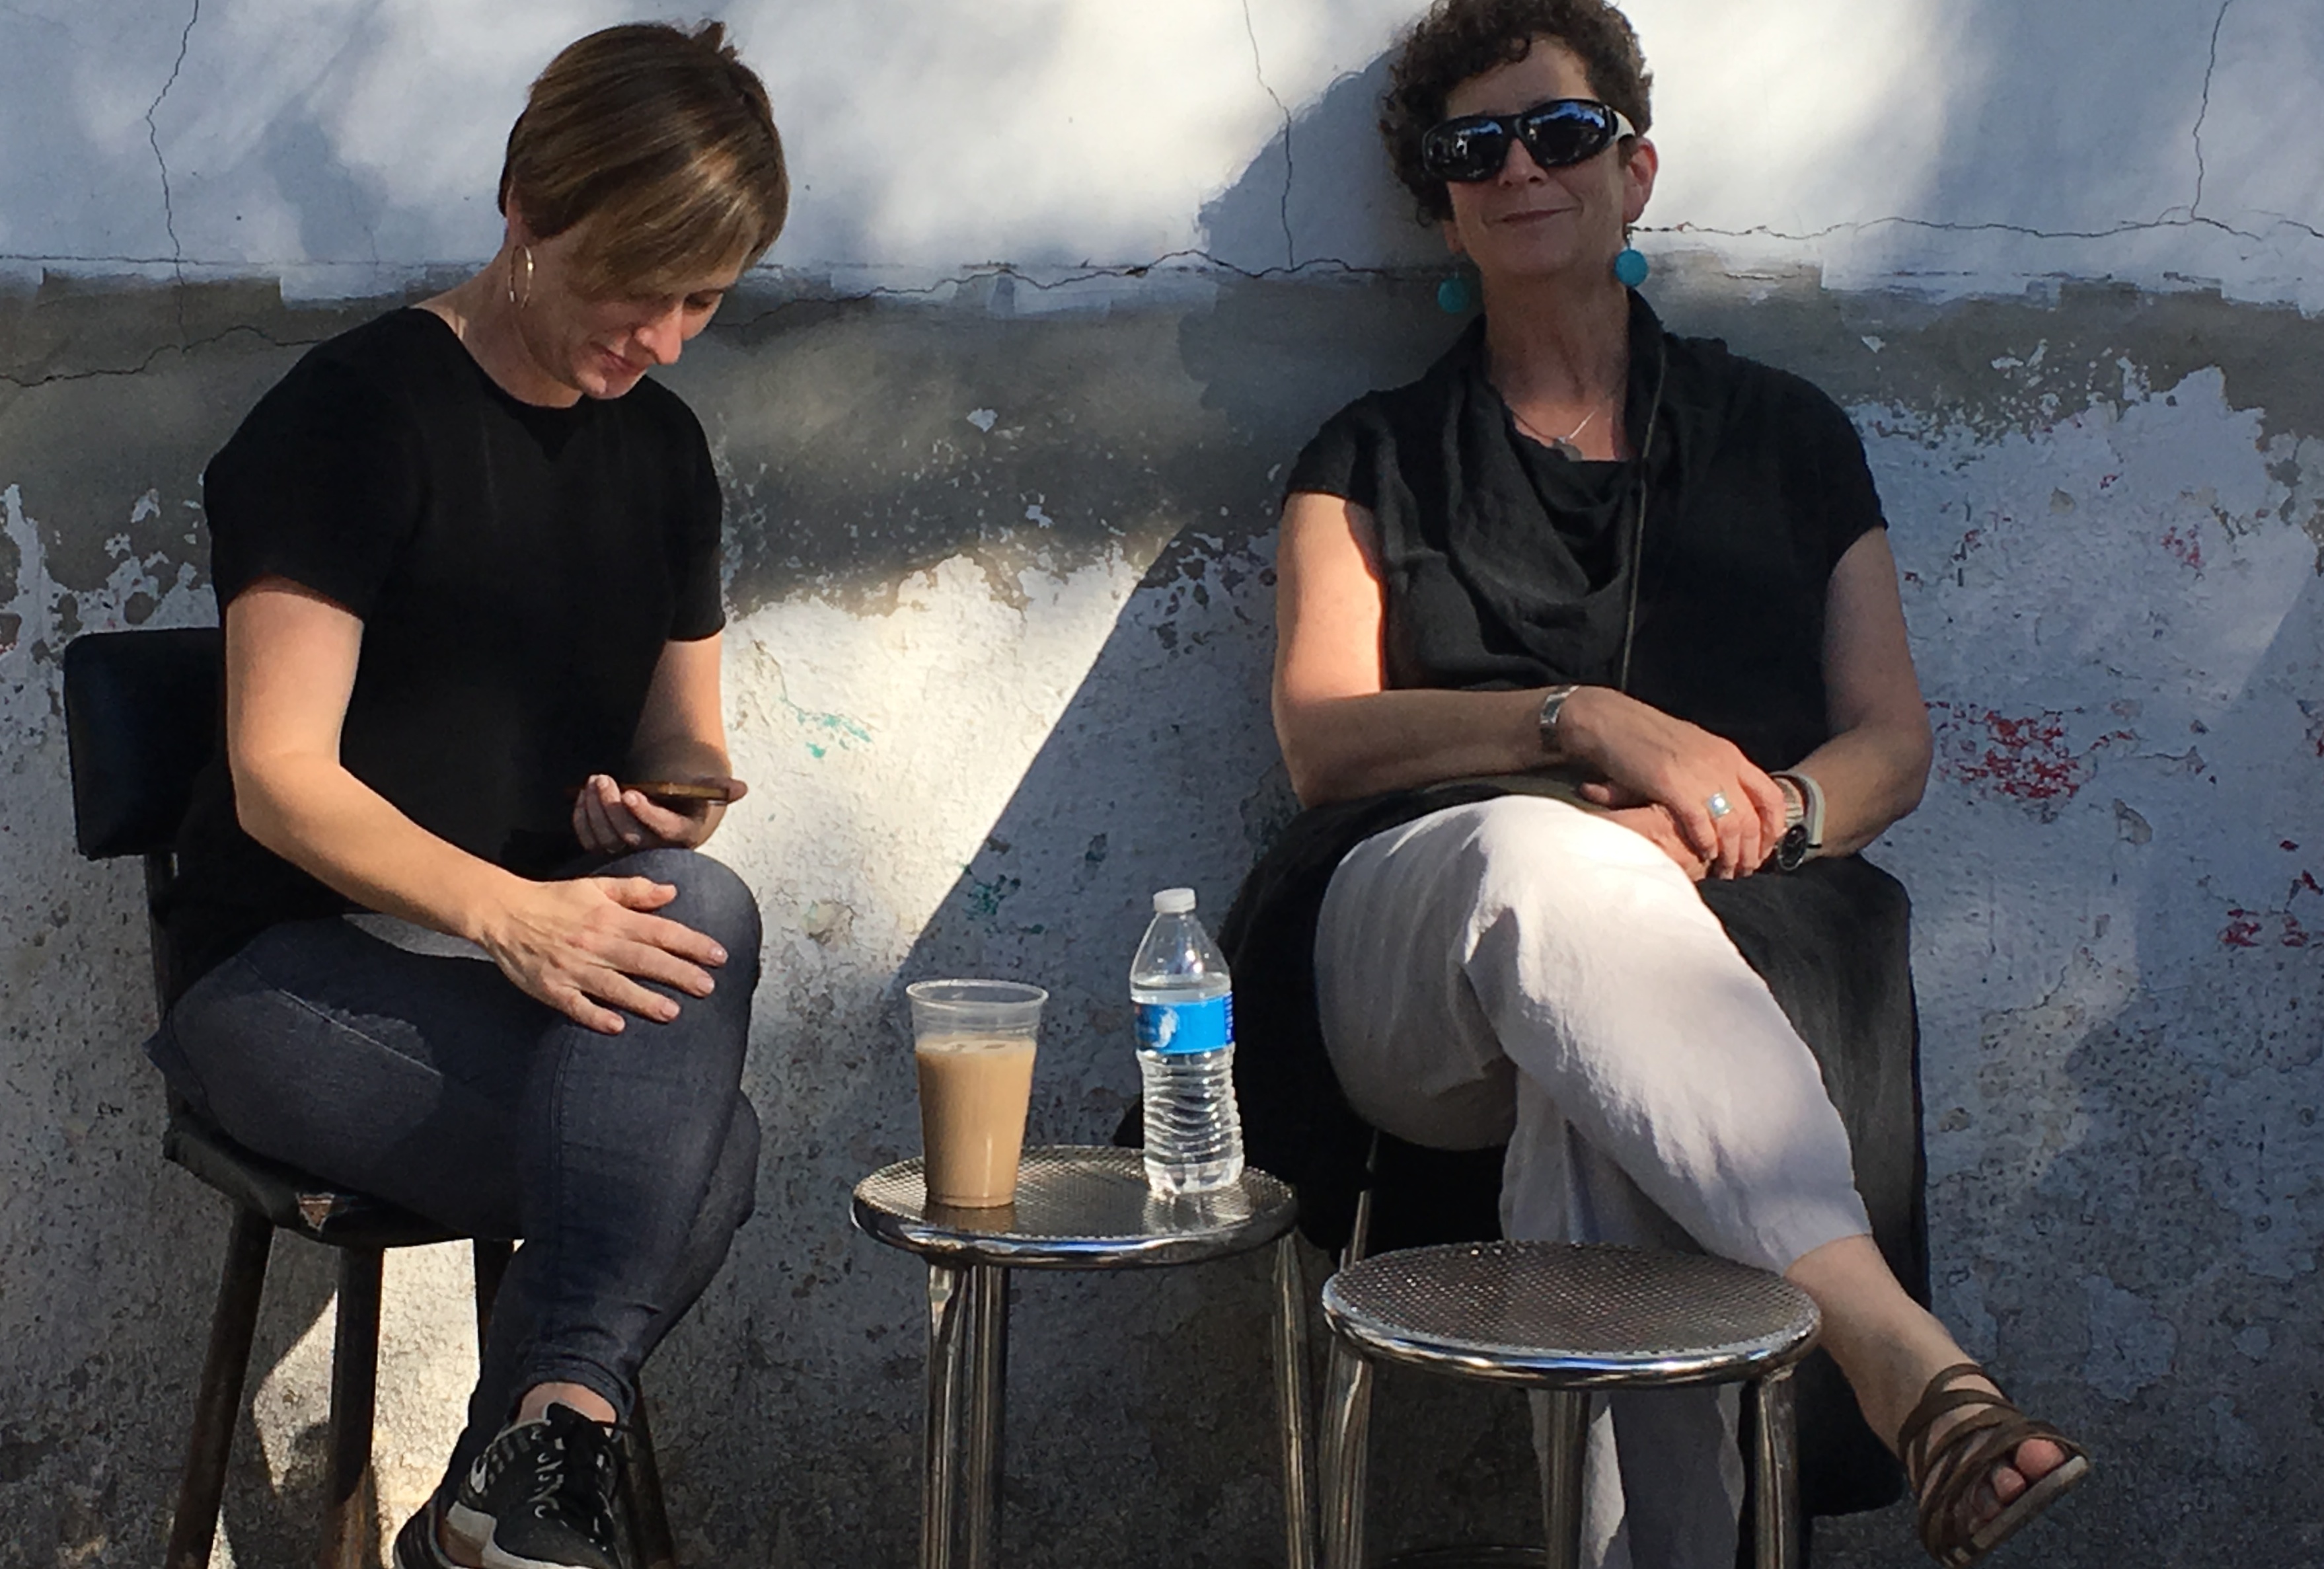
person, social group